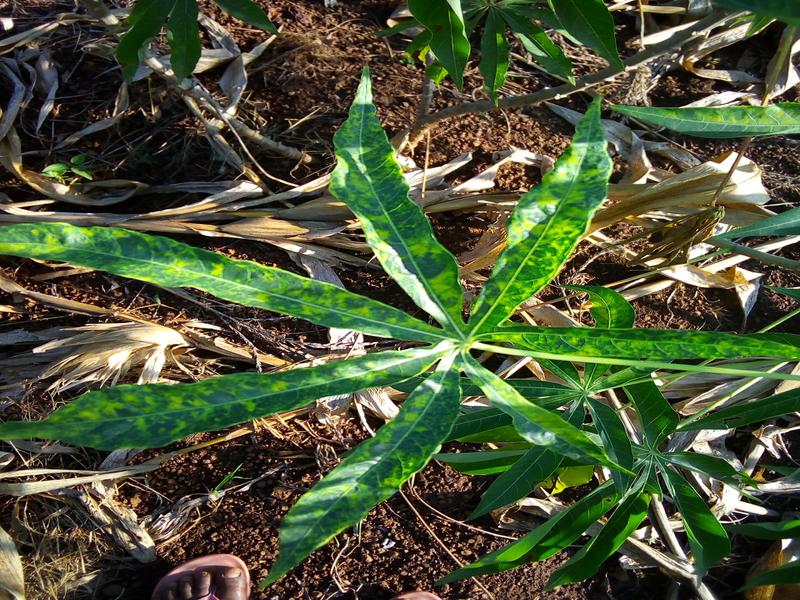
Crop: cassava
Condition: mosaic_disease